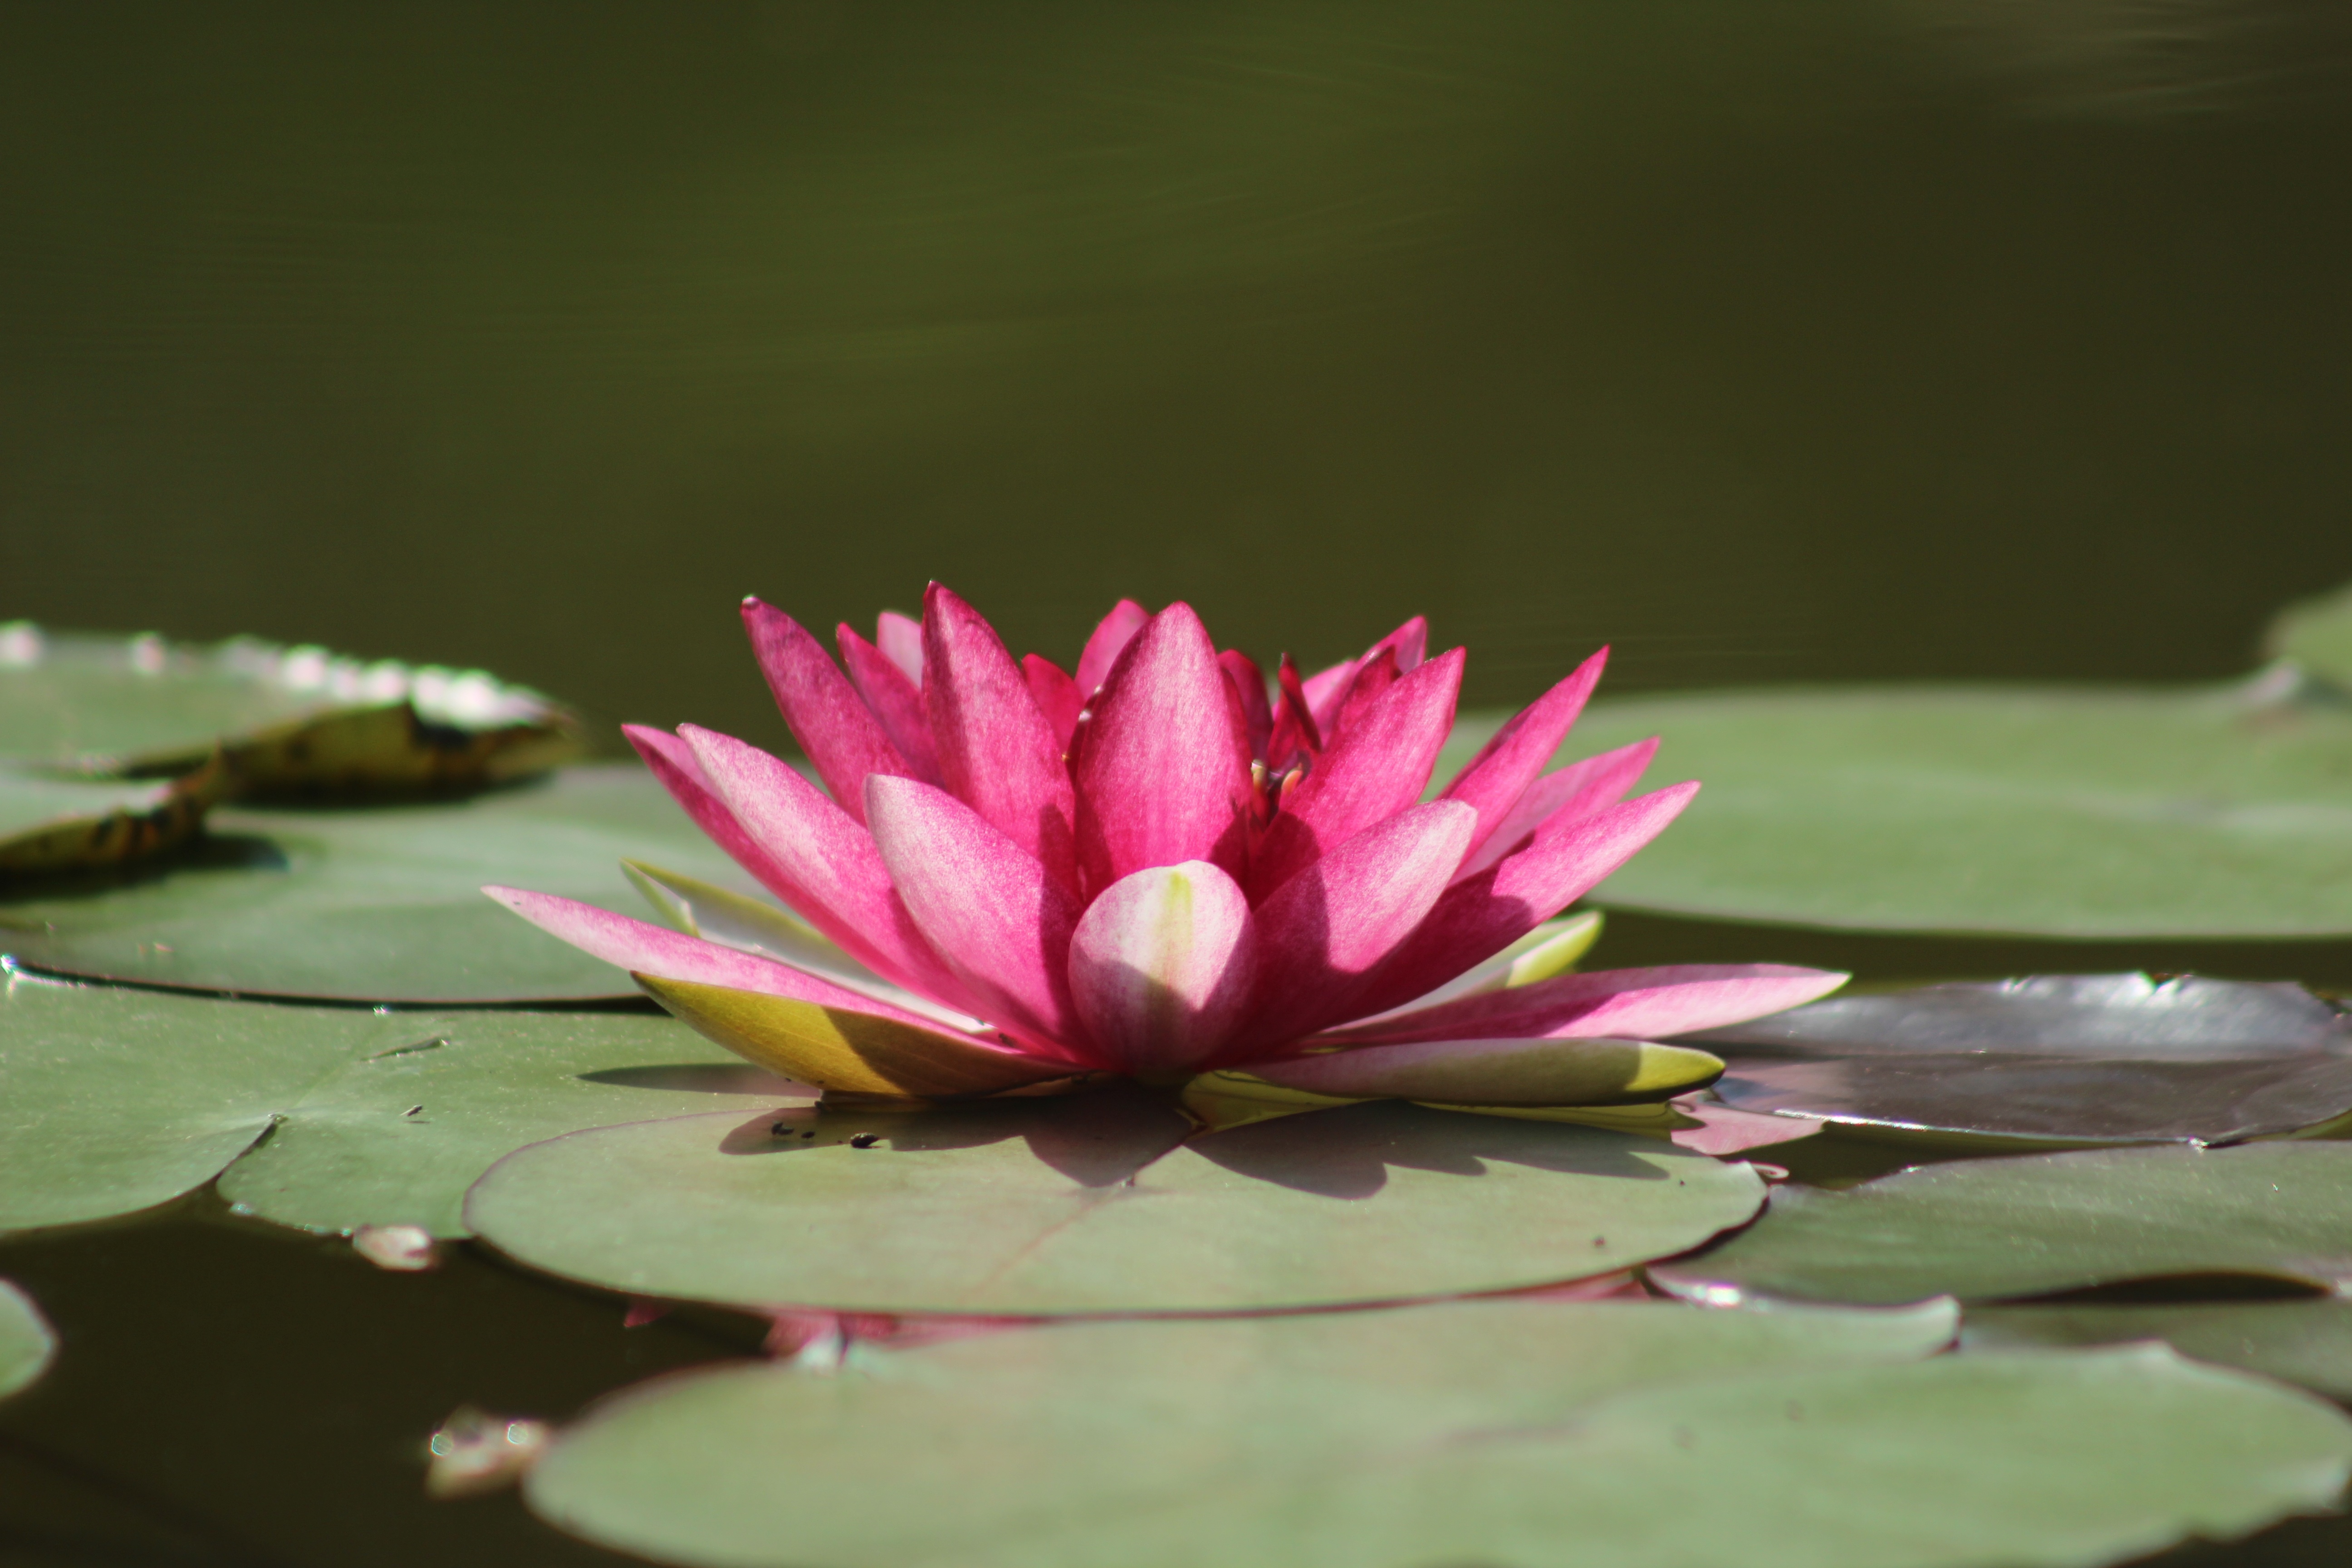
blossom, plant, photography, leaf, flower, petal, daisy, pond, green, botany, pink, sacred lotus, aquatic plant, flora, zen, wildflower, close up, lotus, water lilies, floristry, macro photography, flowering plant, daisy family, plant stem, land plant, lotus family, proteales